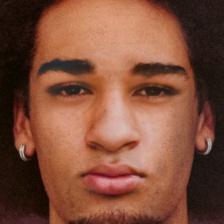
Label: faces